Spanish people of Filipino ancestry

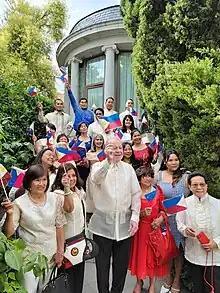
Members of the Philippine community in Spain, led by ambassador Philippe Lhuillier, celebrating Independence Day at the Philippine Embassy in Madrid on 12 June, 2022.

Some three quarters of all Filipino migration to Spain is to the Community of Madrid and Catalonia, which are home to the oldest Filipino communities in Spain, and a distribution that is shared with Peruvians and Dominicans as communities that are particularly concentrated in these two autonomous communities. Smaller populations of Filipinos are also found in Spain's other autonomous communities, with the largest concentrations found in Andalusia, the Balearic Islands and the Canary Islands. For historical reasons, most Filipino migrants to Spain were working-age women, which is still reflected in the contemporary makeup of the community.